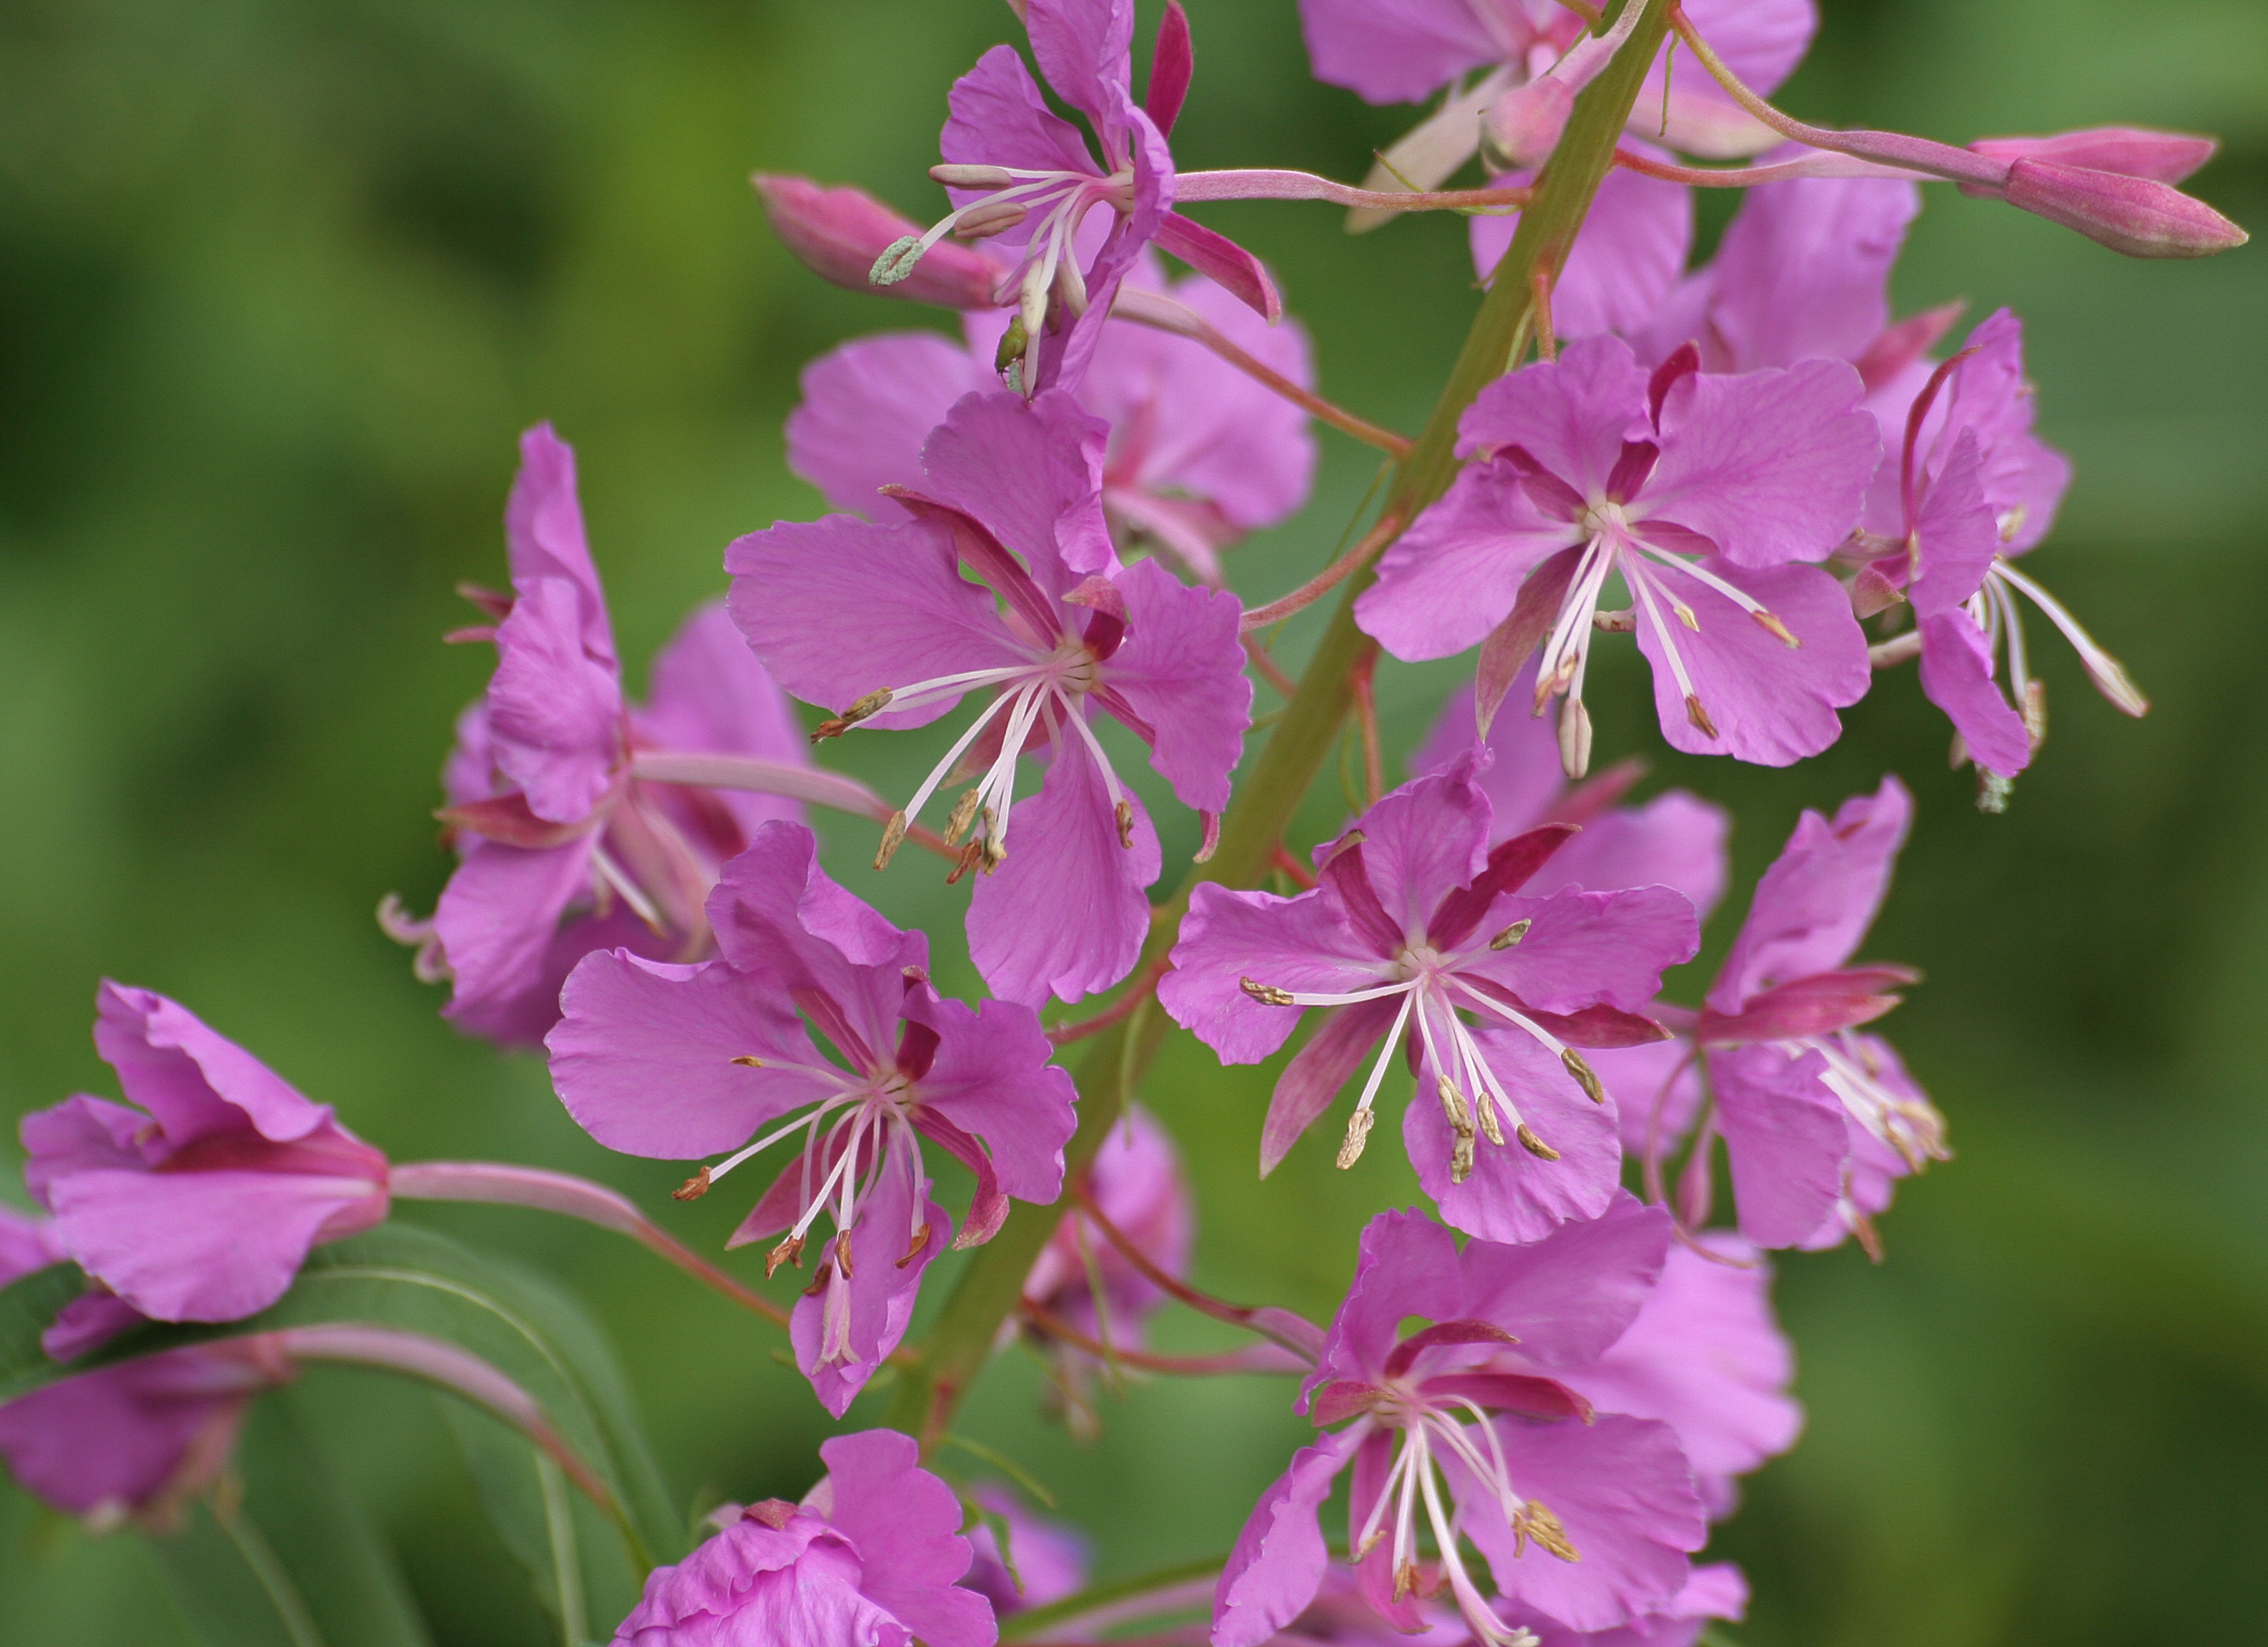
nature, blossom, plant, flower, summer, herb, botany, flora, wildflower, shrub, fireweed, macro photography, flowering plant, annual plant, land plant, dame's rocket